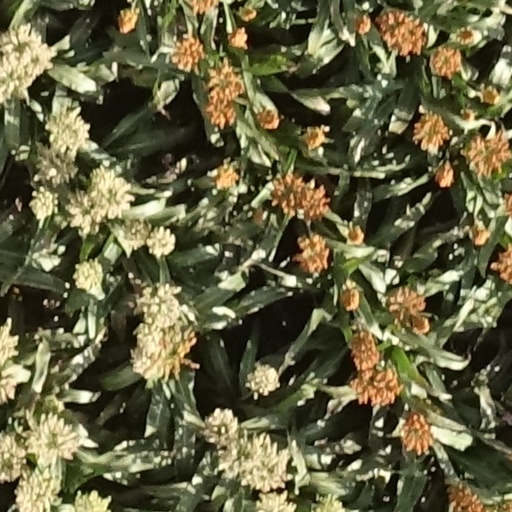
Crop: sorghum